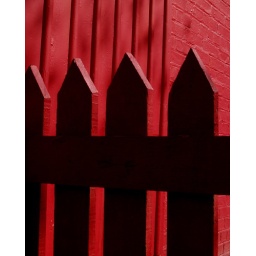
Red fence beside a red building in Dornoch.